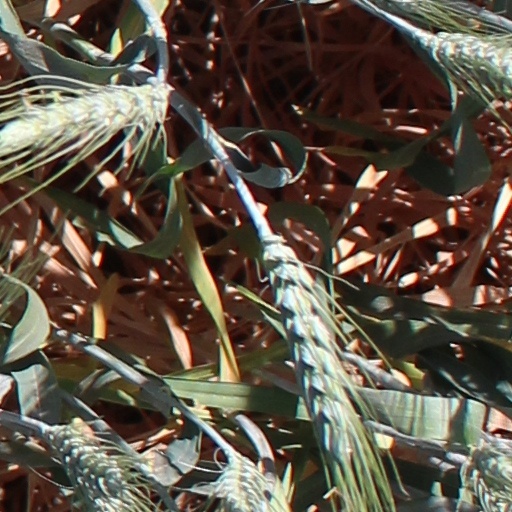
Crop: wheat